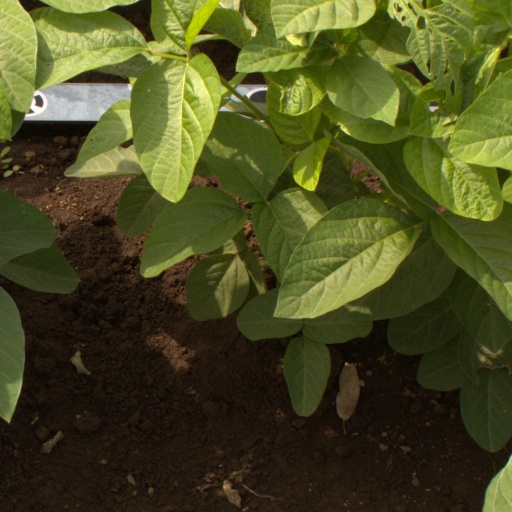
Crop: soybean